List of churches in Samsø Municipality

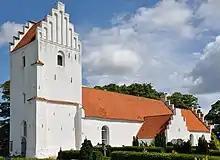
Besser Church

This list of churches in Samsø Municipality lists church buildings in Samsø Municipality, Denmark.